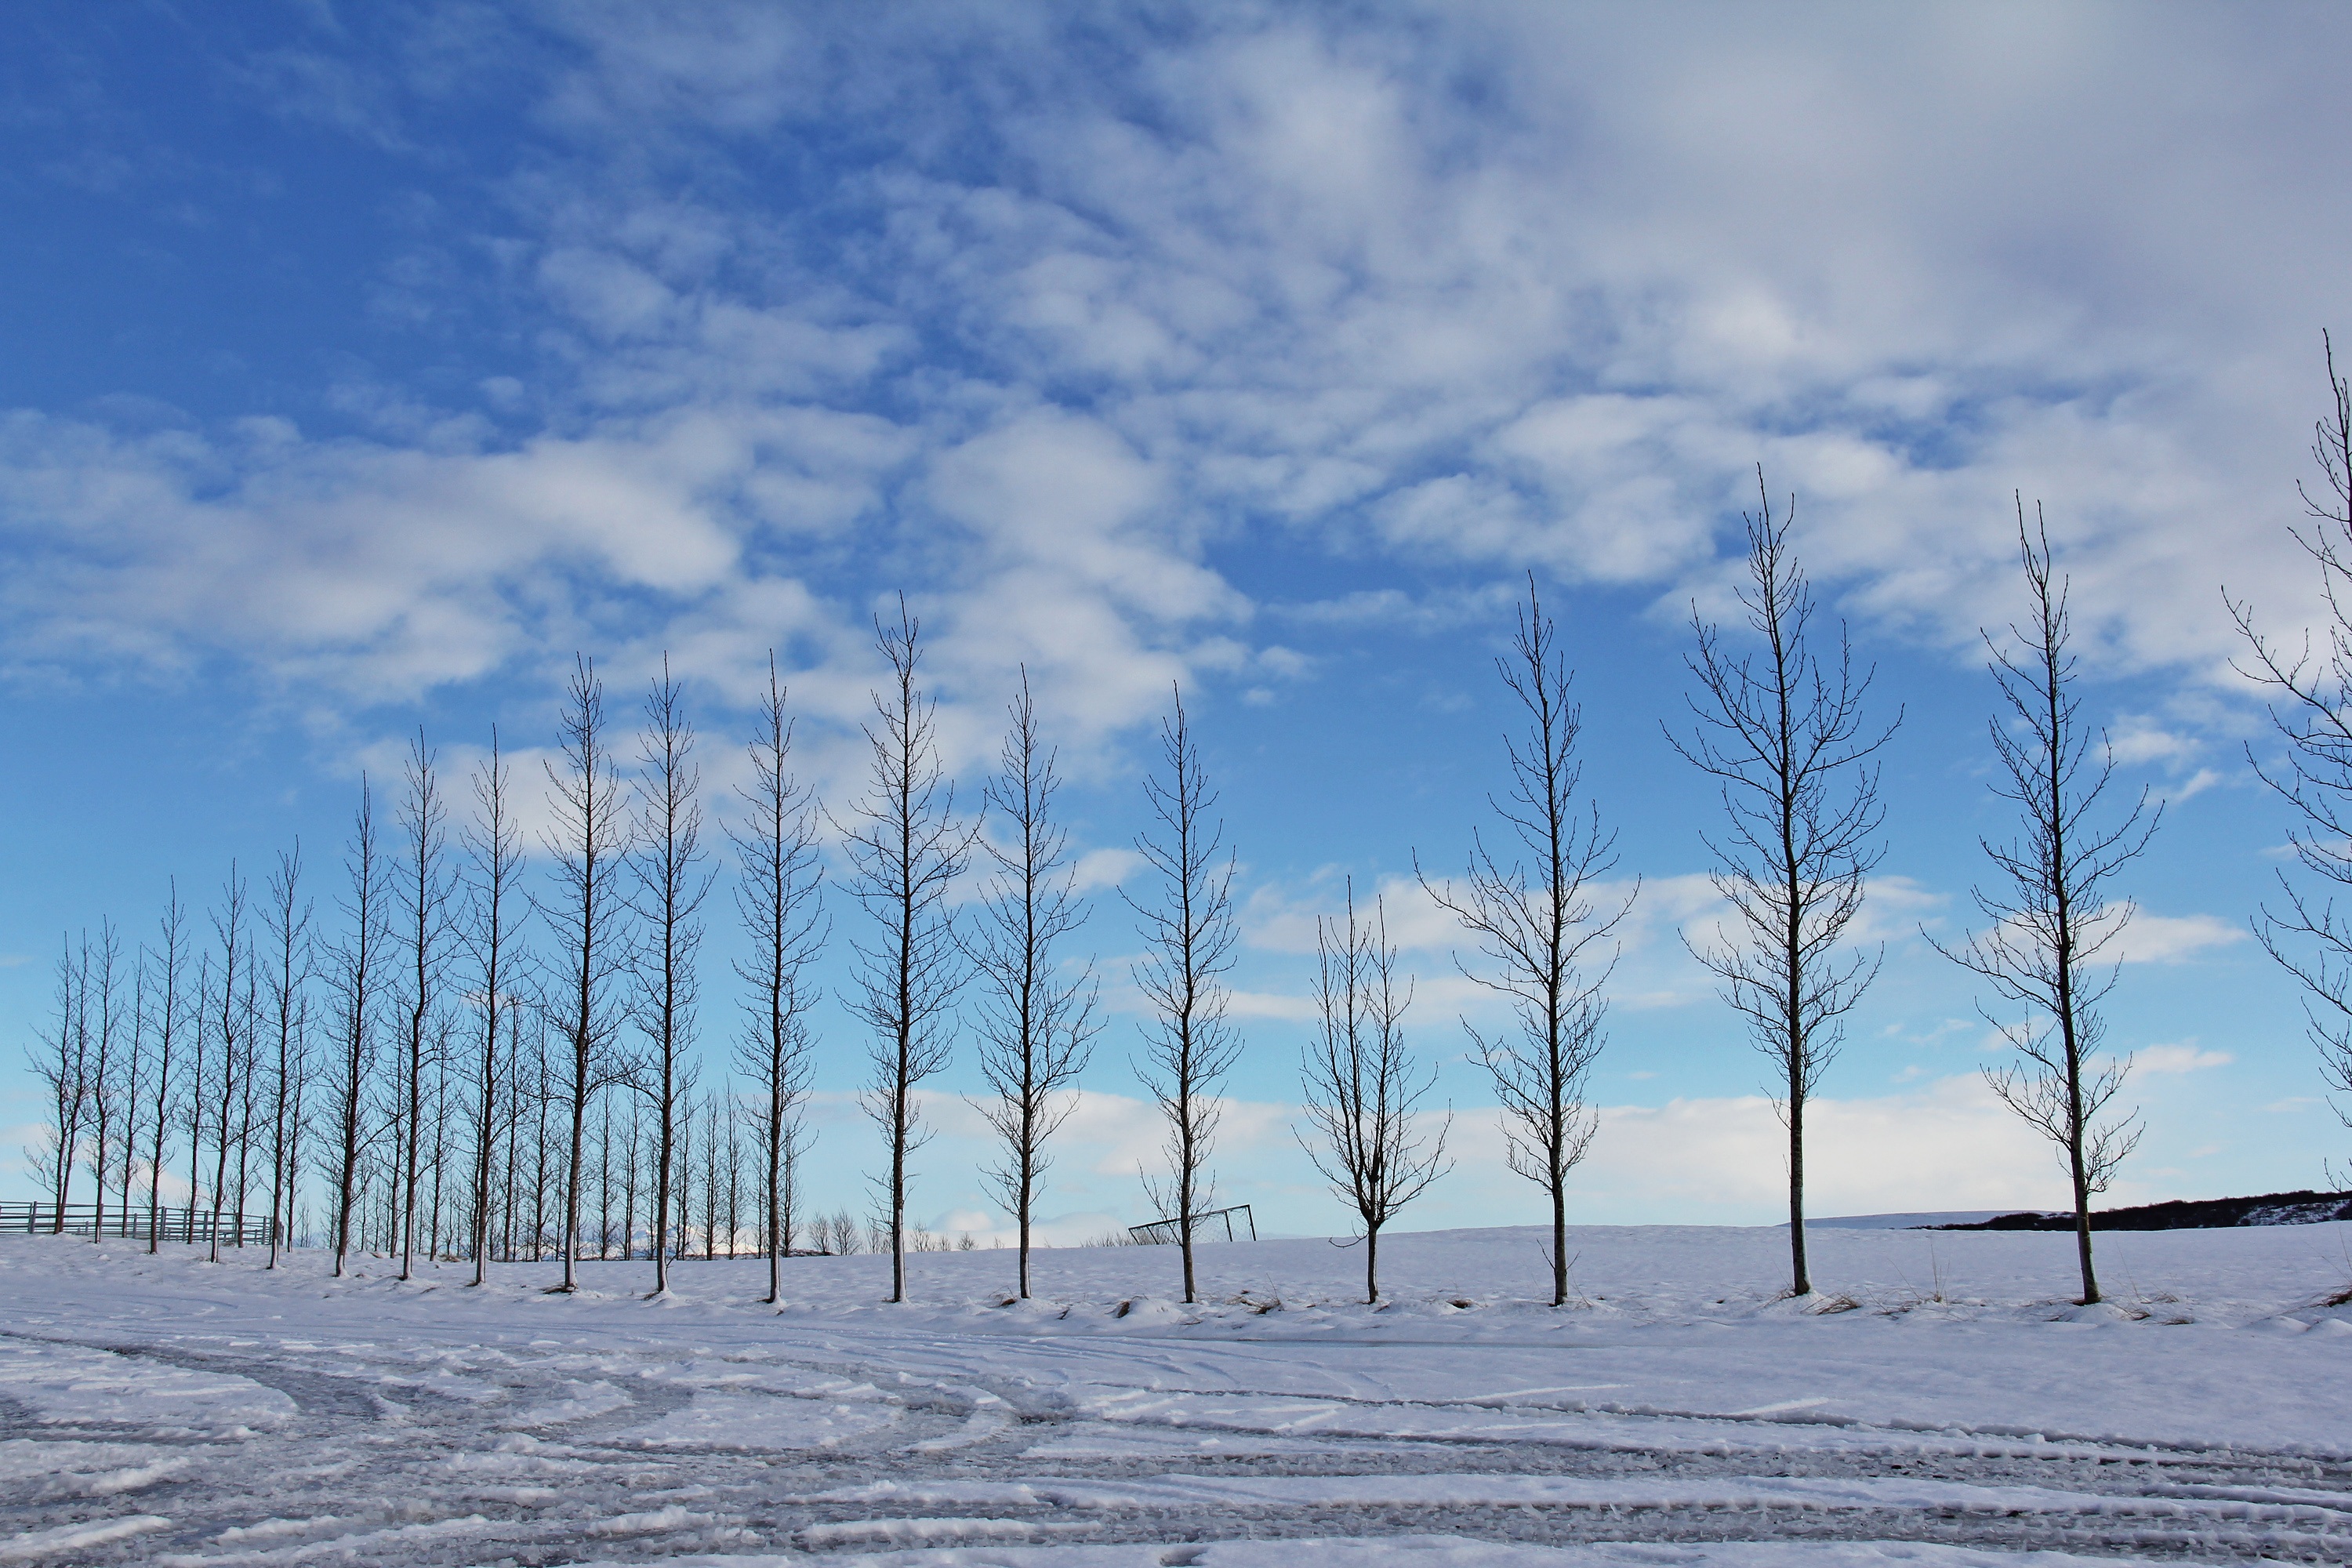
landscape, tree, nature, grass, horizon, waterfall, mountain, snow, cold, winter, cloud, plant, sky, white, sunlight, wind, frost, travel, europe, ice, weather, blue, iceland, season, blue sky, amazing, beautiful, icelandic, habitat, scandinavia, reykjavik, force, raging, faxafoss waterfall, natural environment, grass family, woody plant